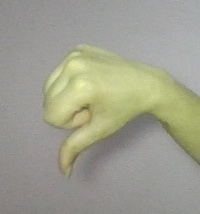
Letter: waw